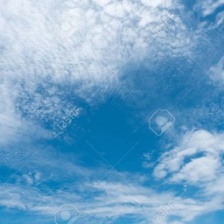
Cloud type: Cirrocumulus